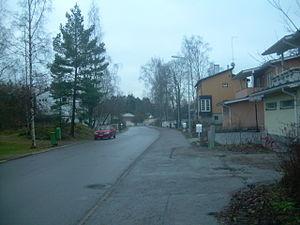
Laajasalo est un quartier d'Helsinki formé de plusieurs îles dont les plus étendues sont les îles de Laajasalo, de Santahamina, de Vartiosaari et de Villinki. Laajasalo est aussi un district comportant le quartier de Vartiosaari et des sections du quartier de Villinki.